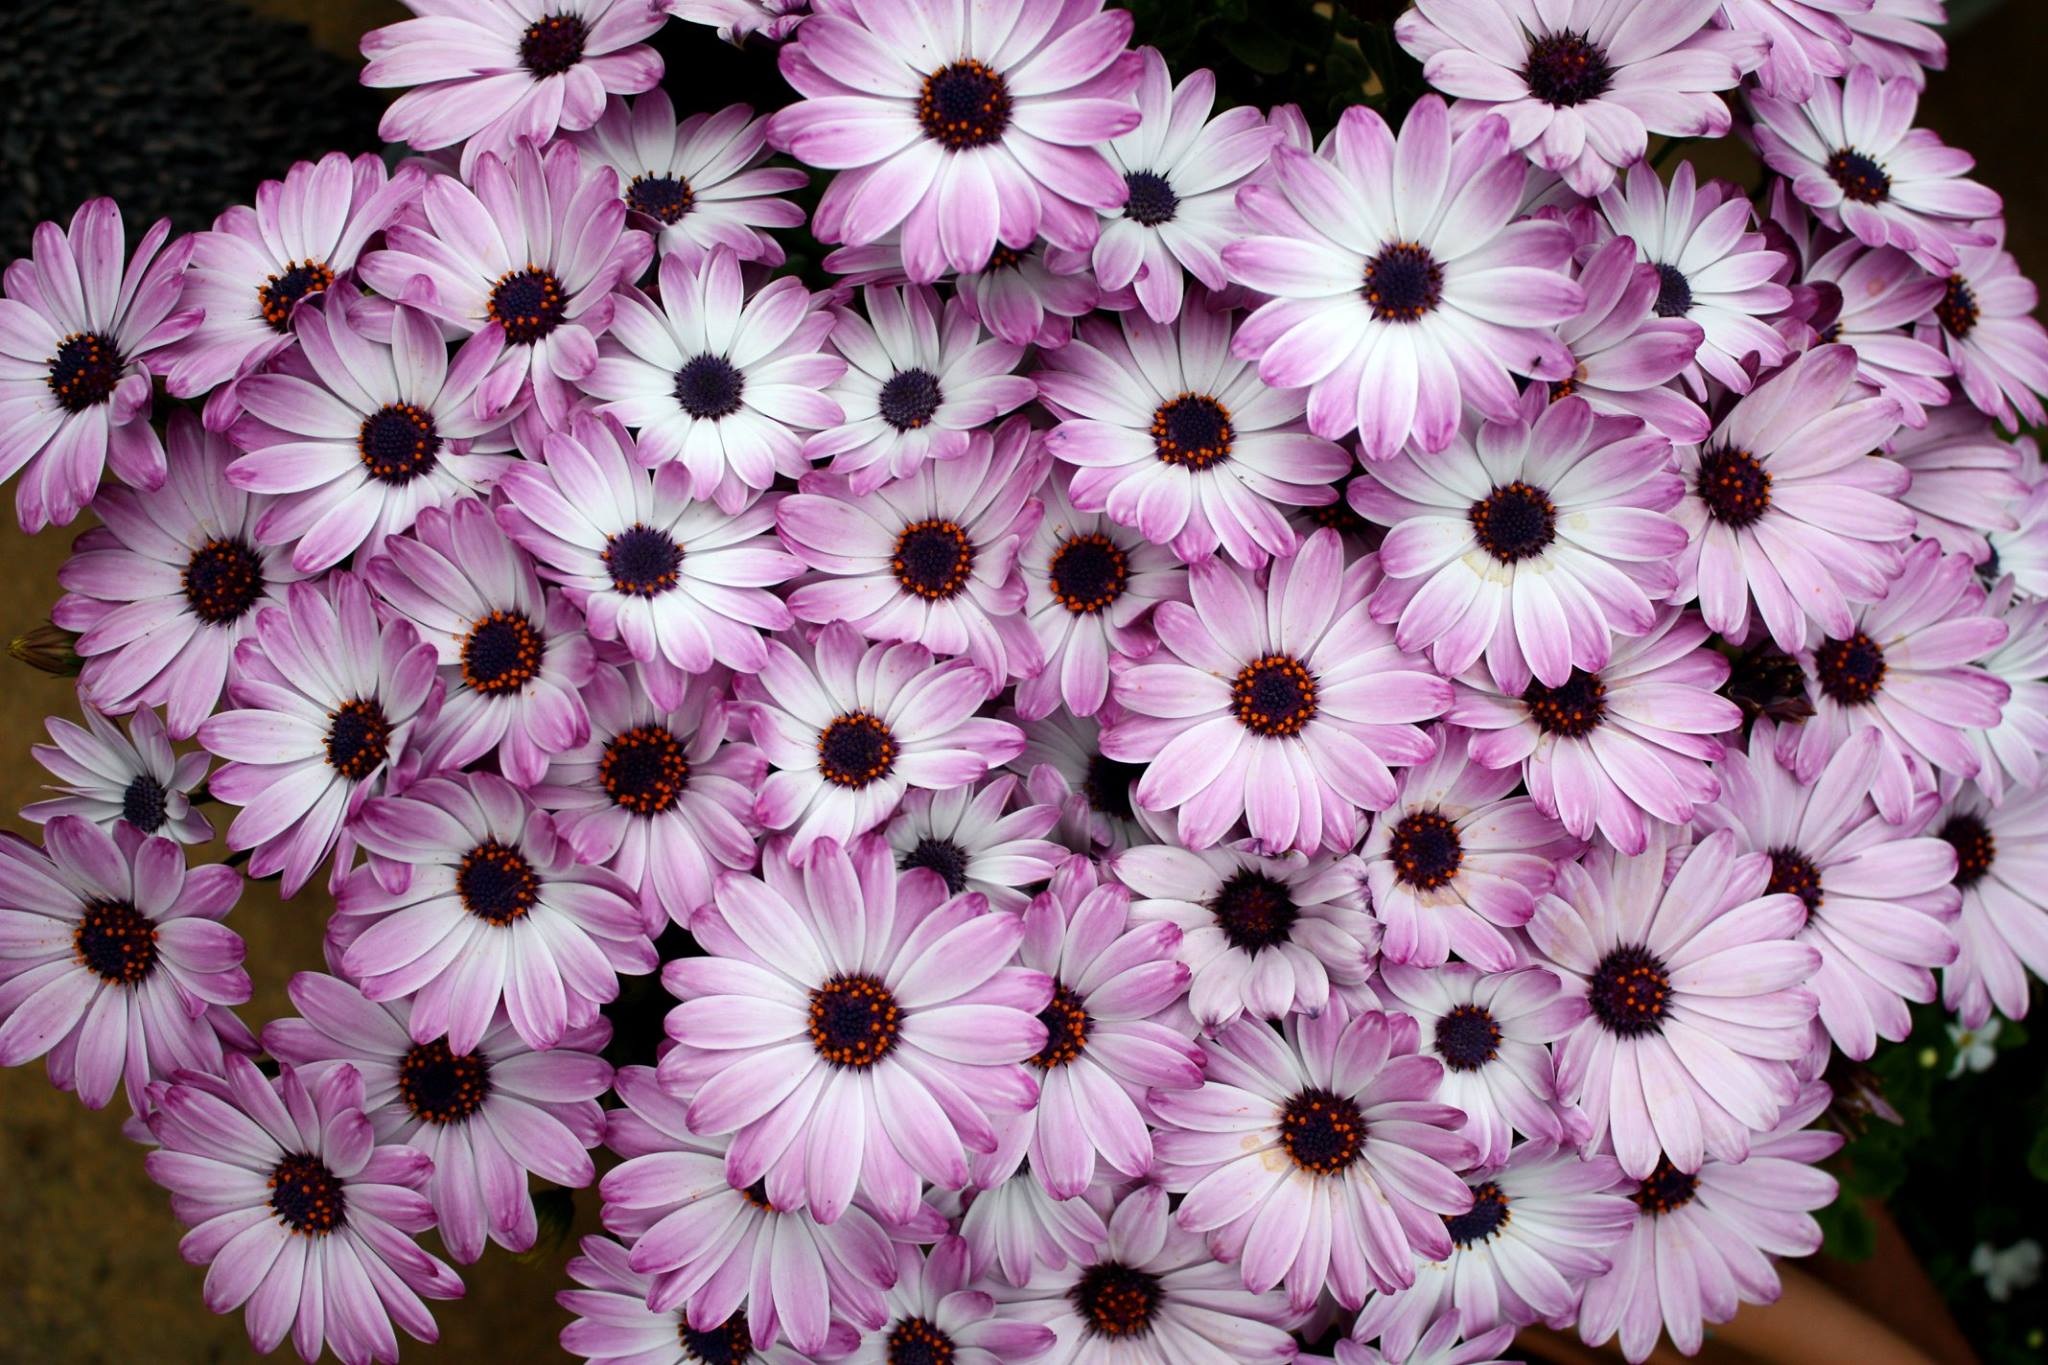
nature, plant, white, flower, purple, petal, daisy, garden, pink, flora, flowers, floristry, macro photography, flowering plant, daisy family, annual plant, plant stem, land plant, dorotheanthus bellidiformis